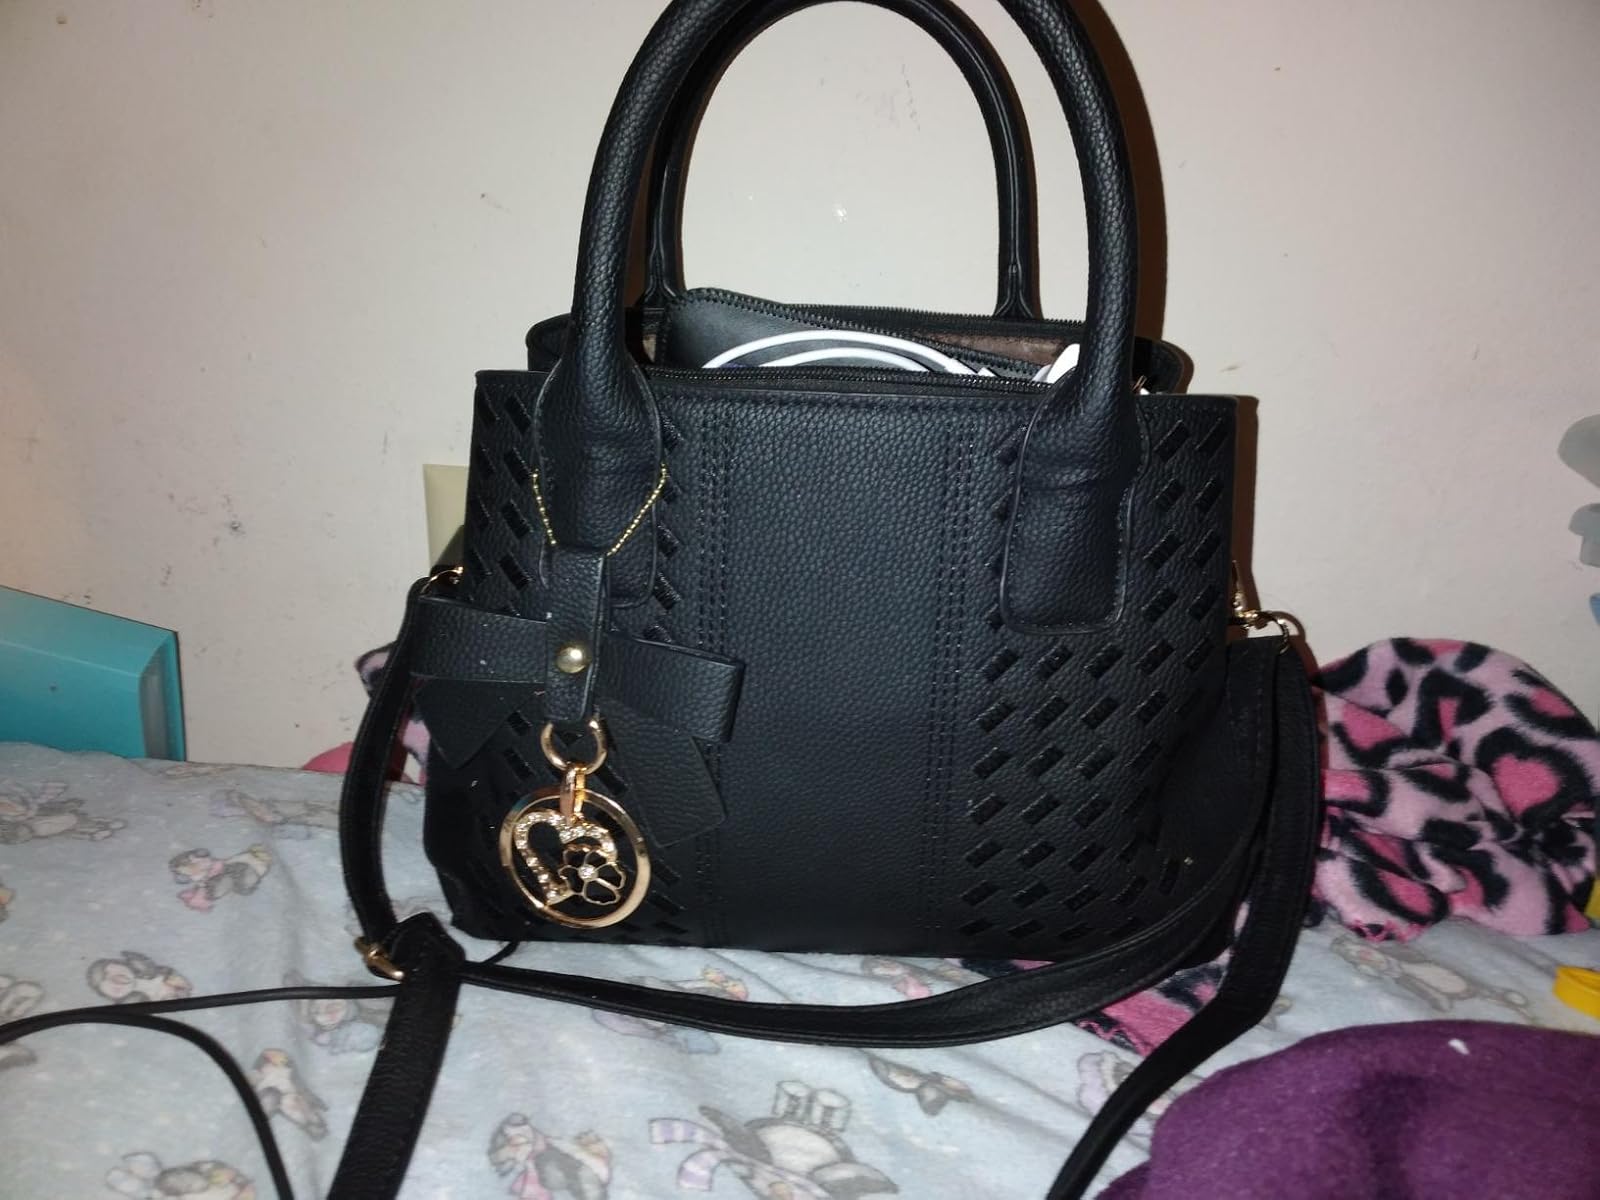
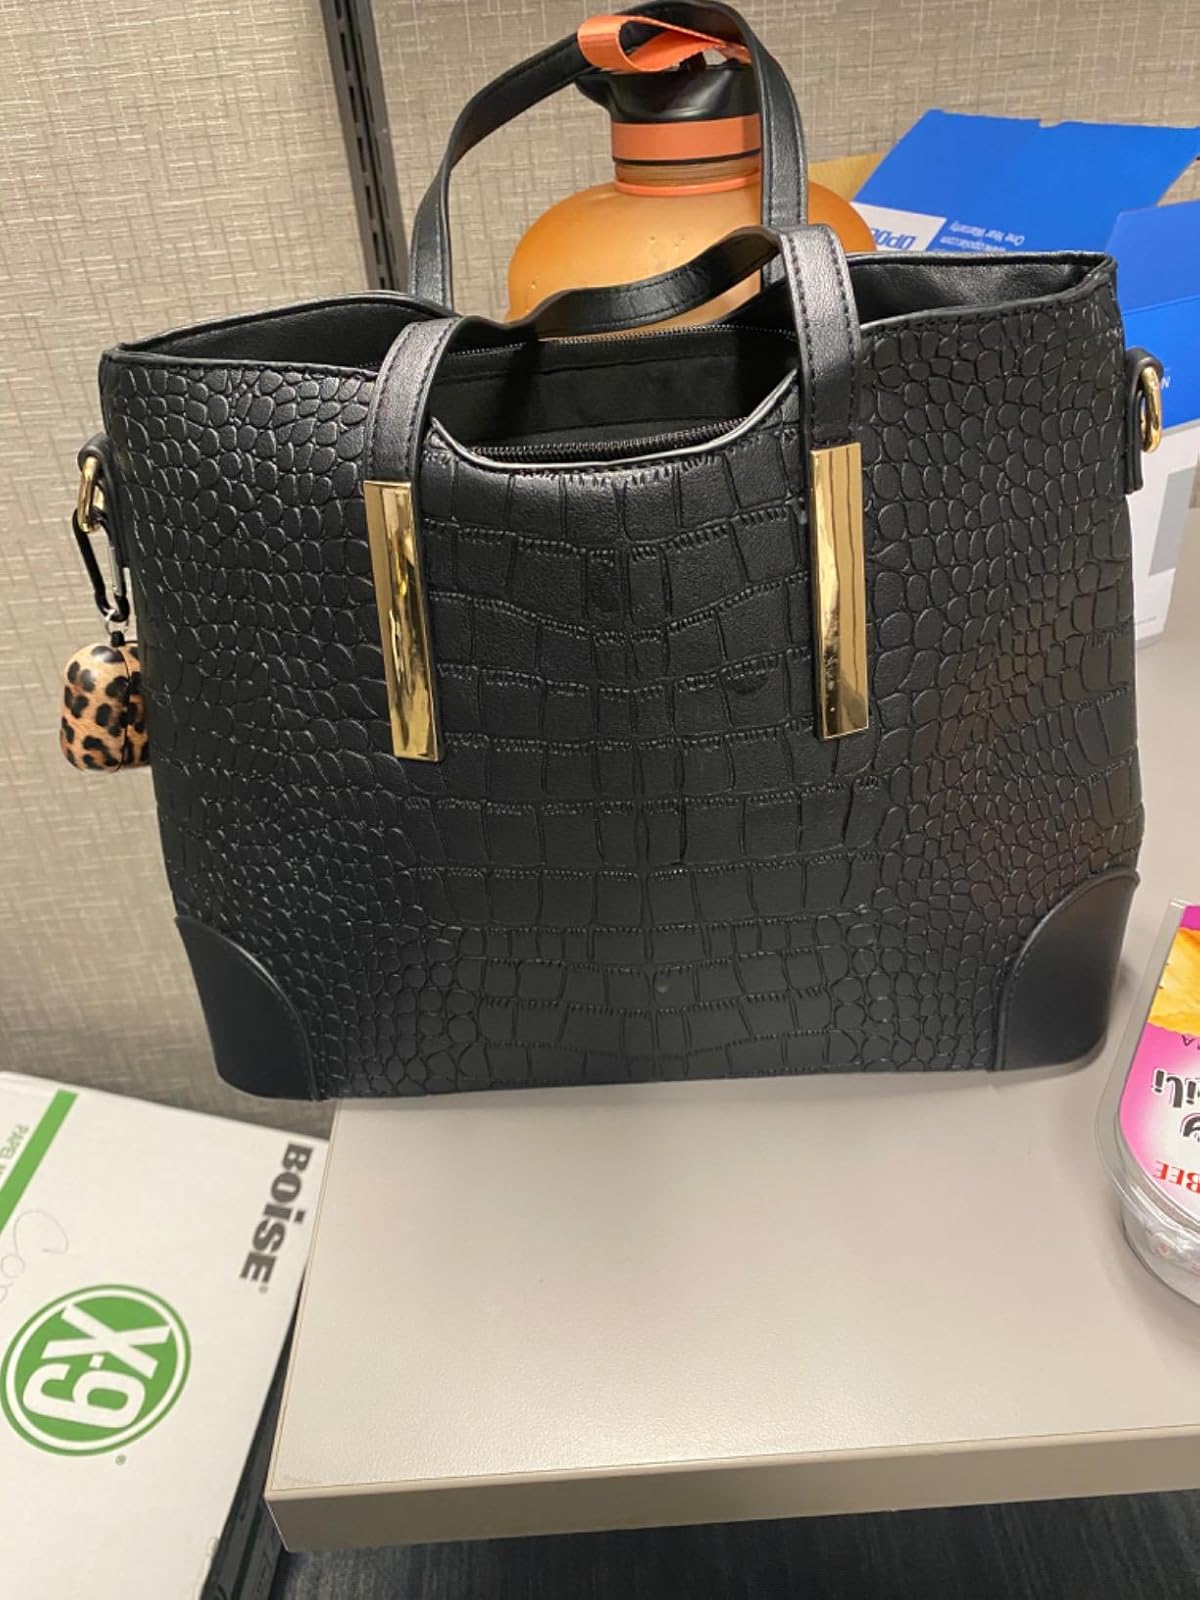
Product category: accessories_handbag
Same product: no